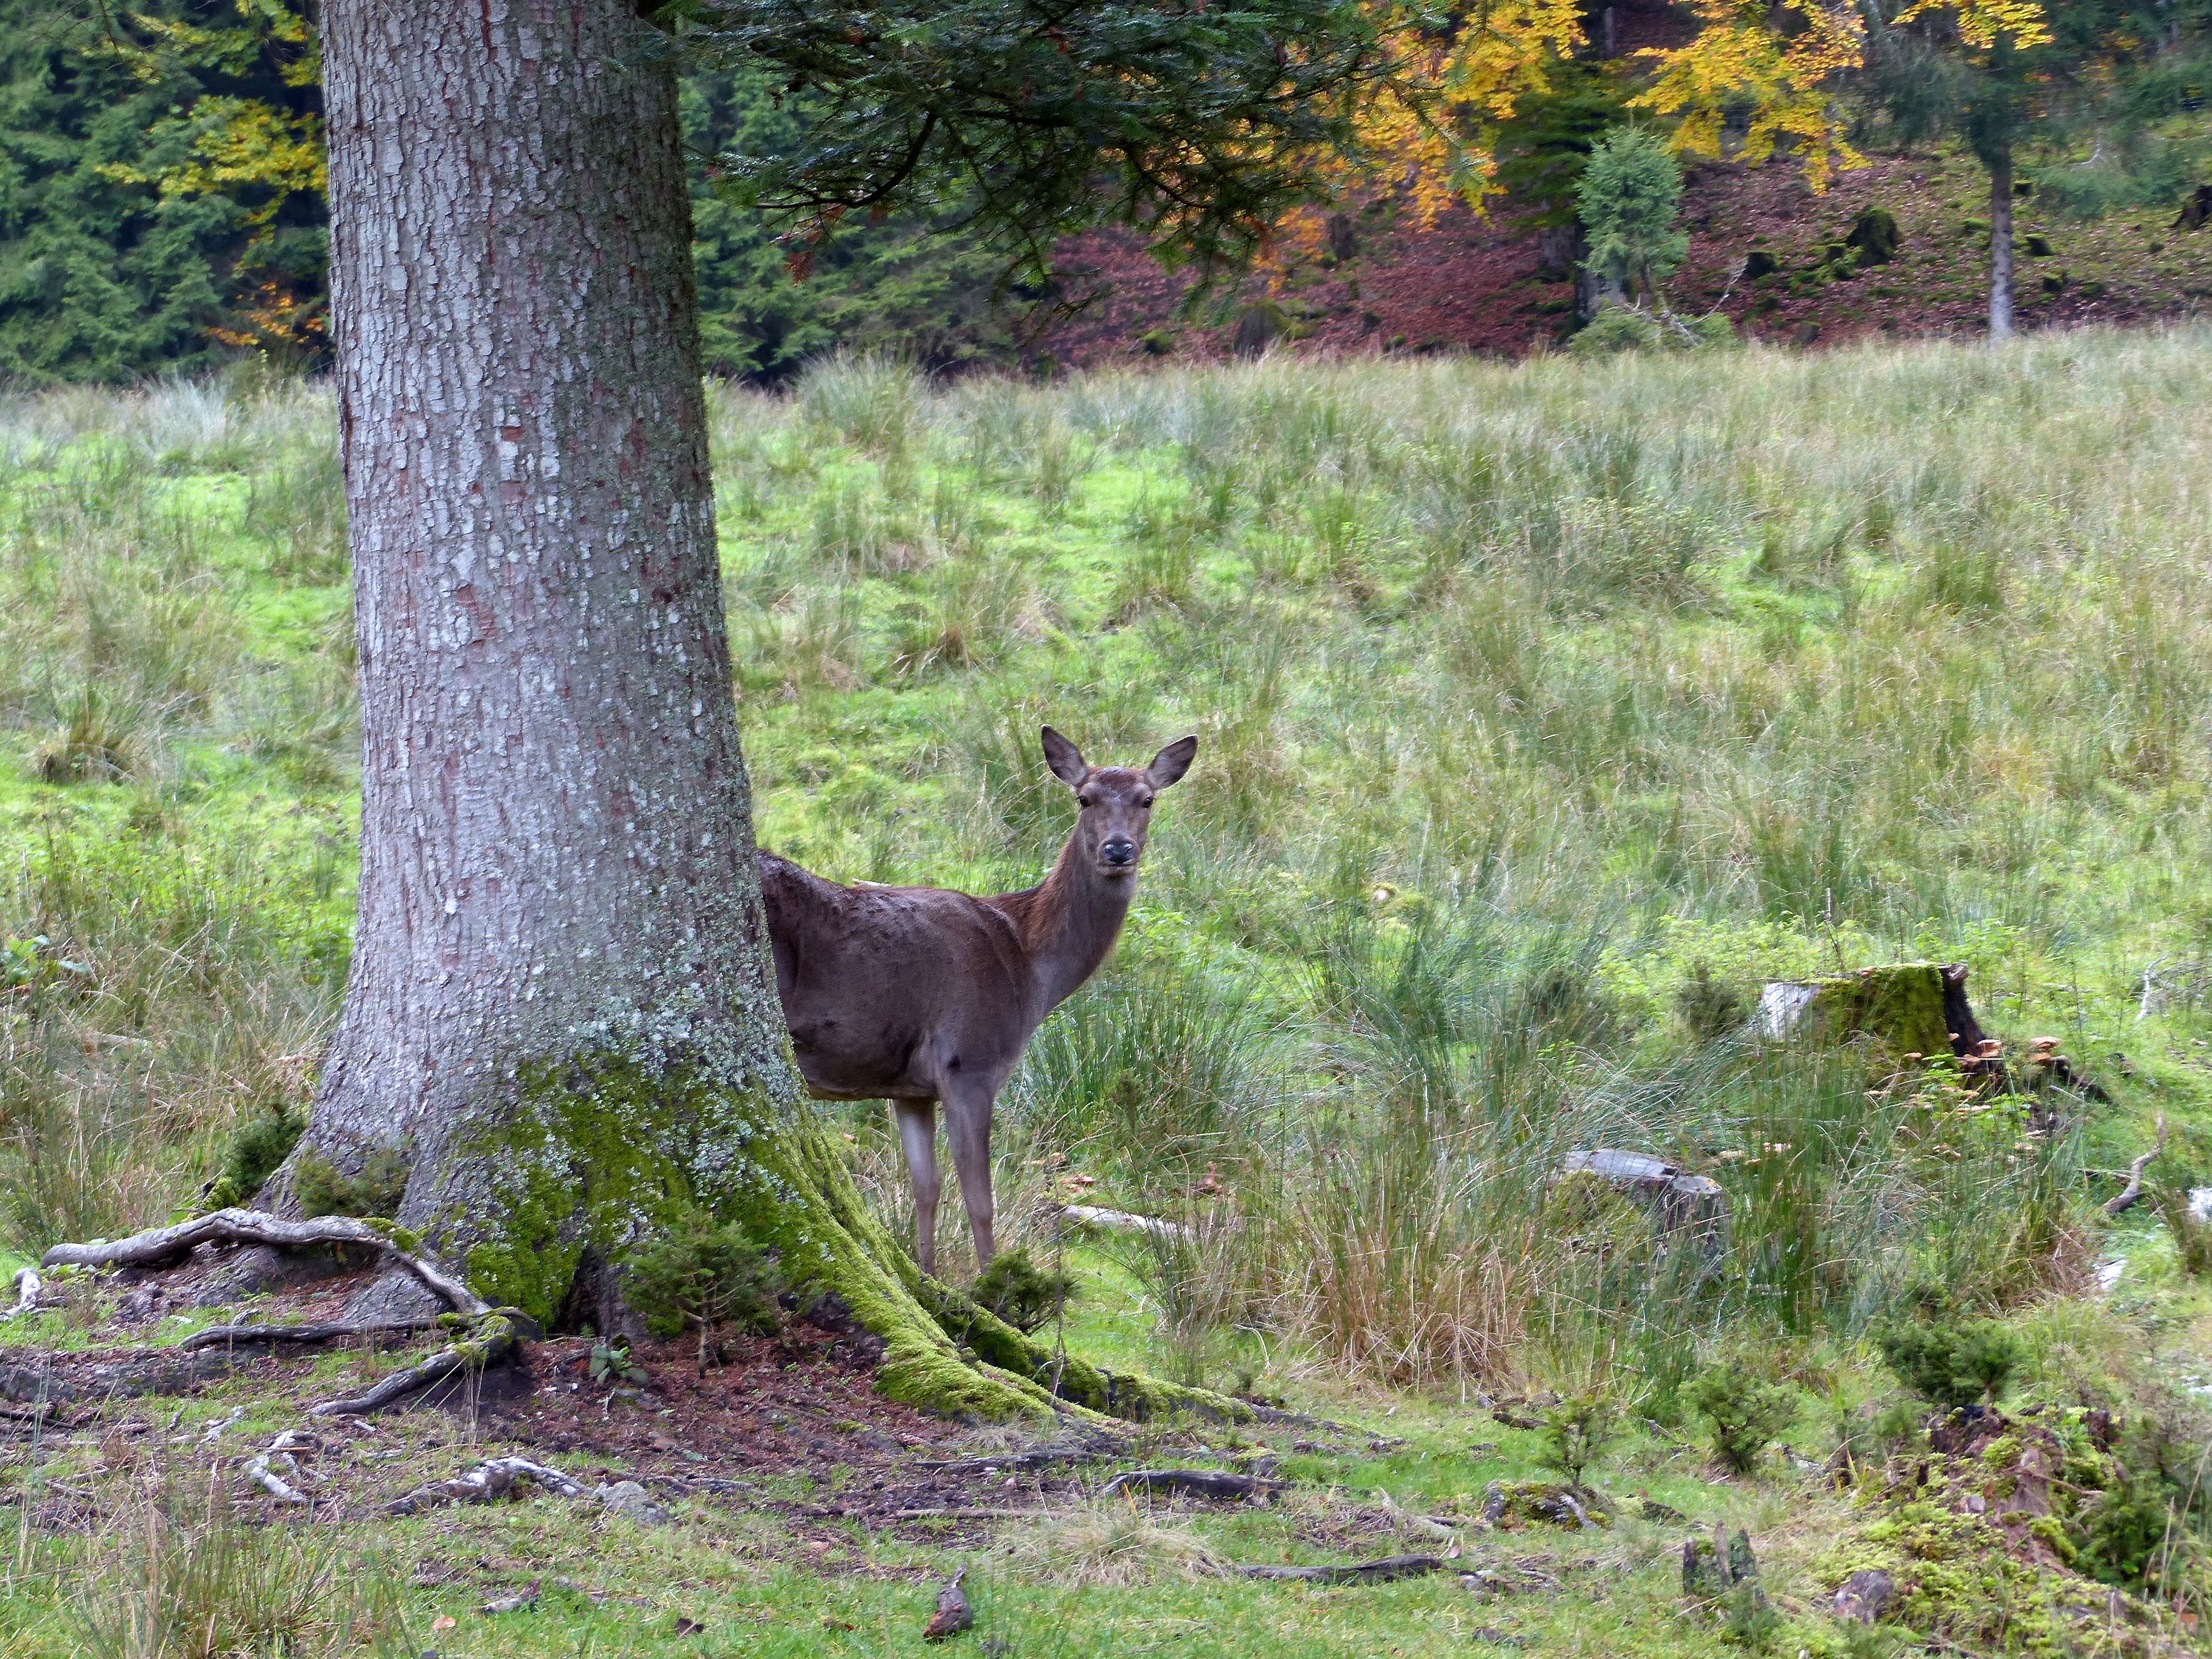
landscape, forest, wilderness, hiking, prairie, fall, travel, wildlife, foliage, deer, europe, red, autumn, mammal, black, fauna, trees, leaves, germany, schwarzwald, woodland, baiersbronn, mitteltal, white tailed deer